William Quiller Orchardson

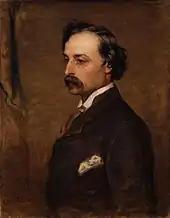
Sir William Quiller Orchardson by Henry Weigall

The period between 1862 and 1880 was one of quiet ambitions, of a characteristic insouciance, of life accepted as a thing of many-balanced interests rather than as a matter of "Sturm und Drang". In 1865 Pettie married, and the Fitzroy Square ménage was broken up. In 1868 Orchardson was elected A.R.A. (Associate of the Royal Academy). In 1870, he spent the summer in Venice, travelling home in the early autumn through a France overrun by the German armies. His marriage to Helen Moxon occurred on 6 April 1873, and in 1877 he was elected to the full membership of the Royal Academy. In this year he finished building Ivyside, a house at Westgate-on-Sea with an open tennis-court and a studio in the garden. In 1891 he appears in a group portrait of a Royal Society soiree between the actress Ellen Terry and the organiser of nurses Rachel Ward, Countess of Dudley.